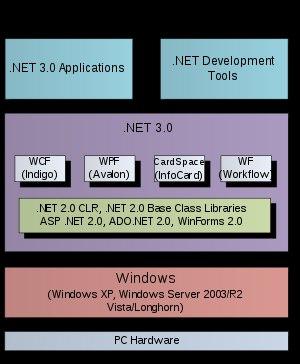
WCF est un sous-système de communication de Windows Vista. Les applications WCF peuvent être développées en utilisant les différents langages de Microsoft .NET.